Burston, Buckinghamshire

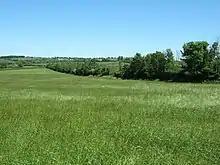
Fields in Burston Hill Farm

Burston is a small hamlet near Rowsham in Buckinghamshire about north of Aylesbury. It is in the civil parish of Aston Abbotts. Its name derives from the Old English personal name "Briddel" + "þorn" (“thornbush”).